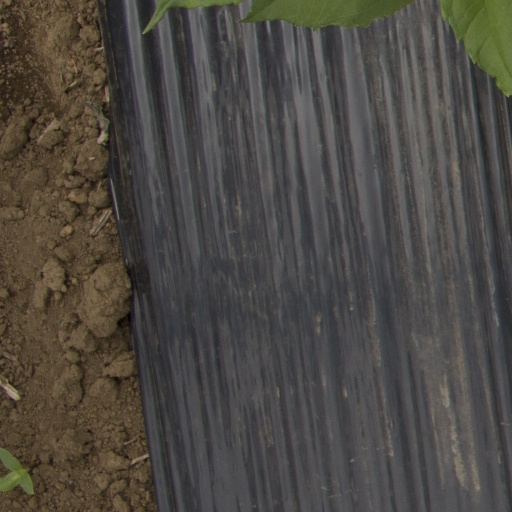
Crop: Jerusalem artichoke